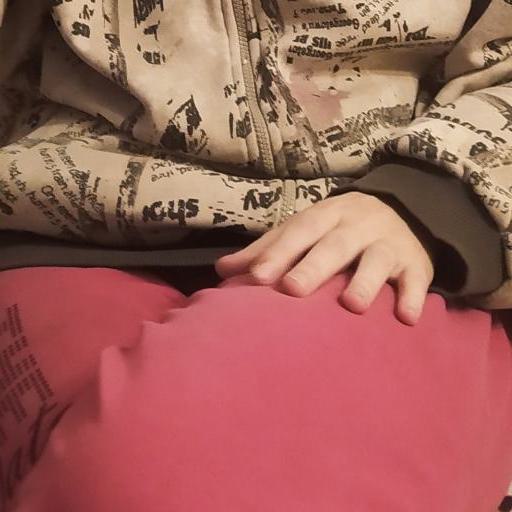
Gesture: no_gesture